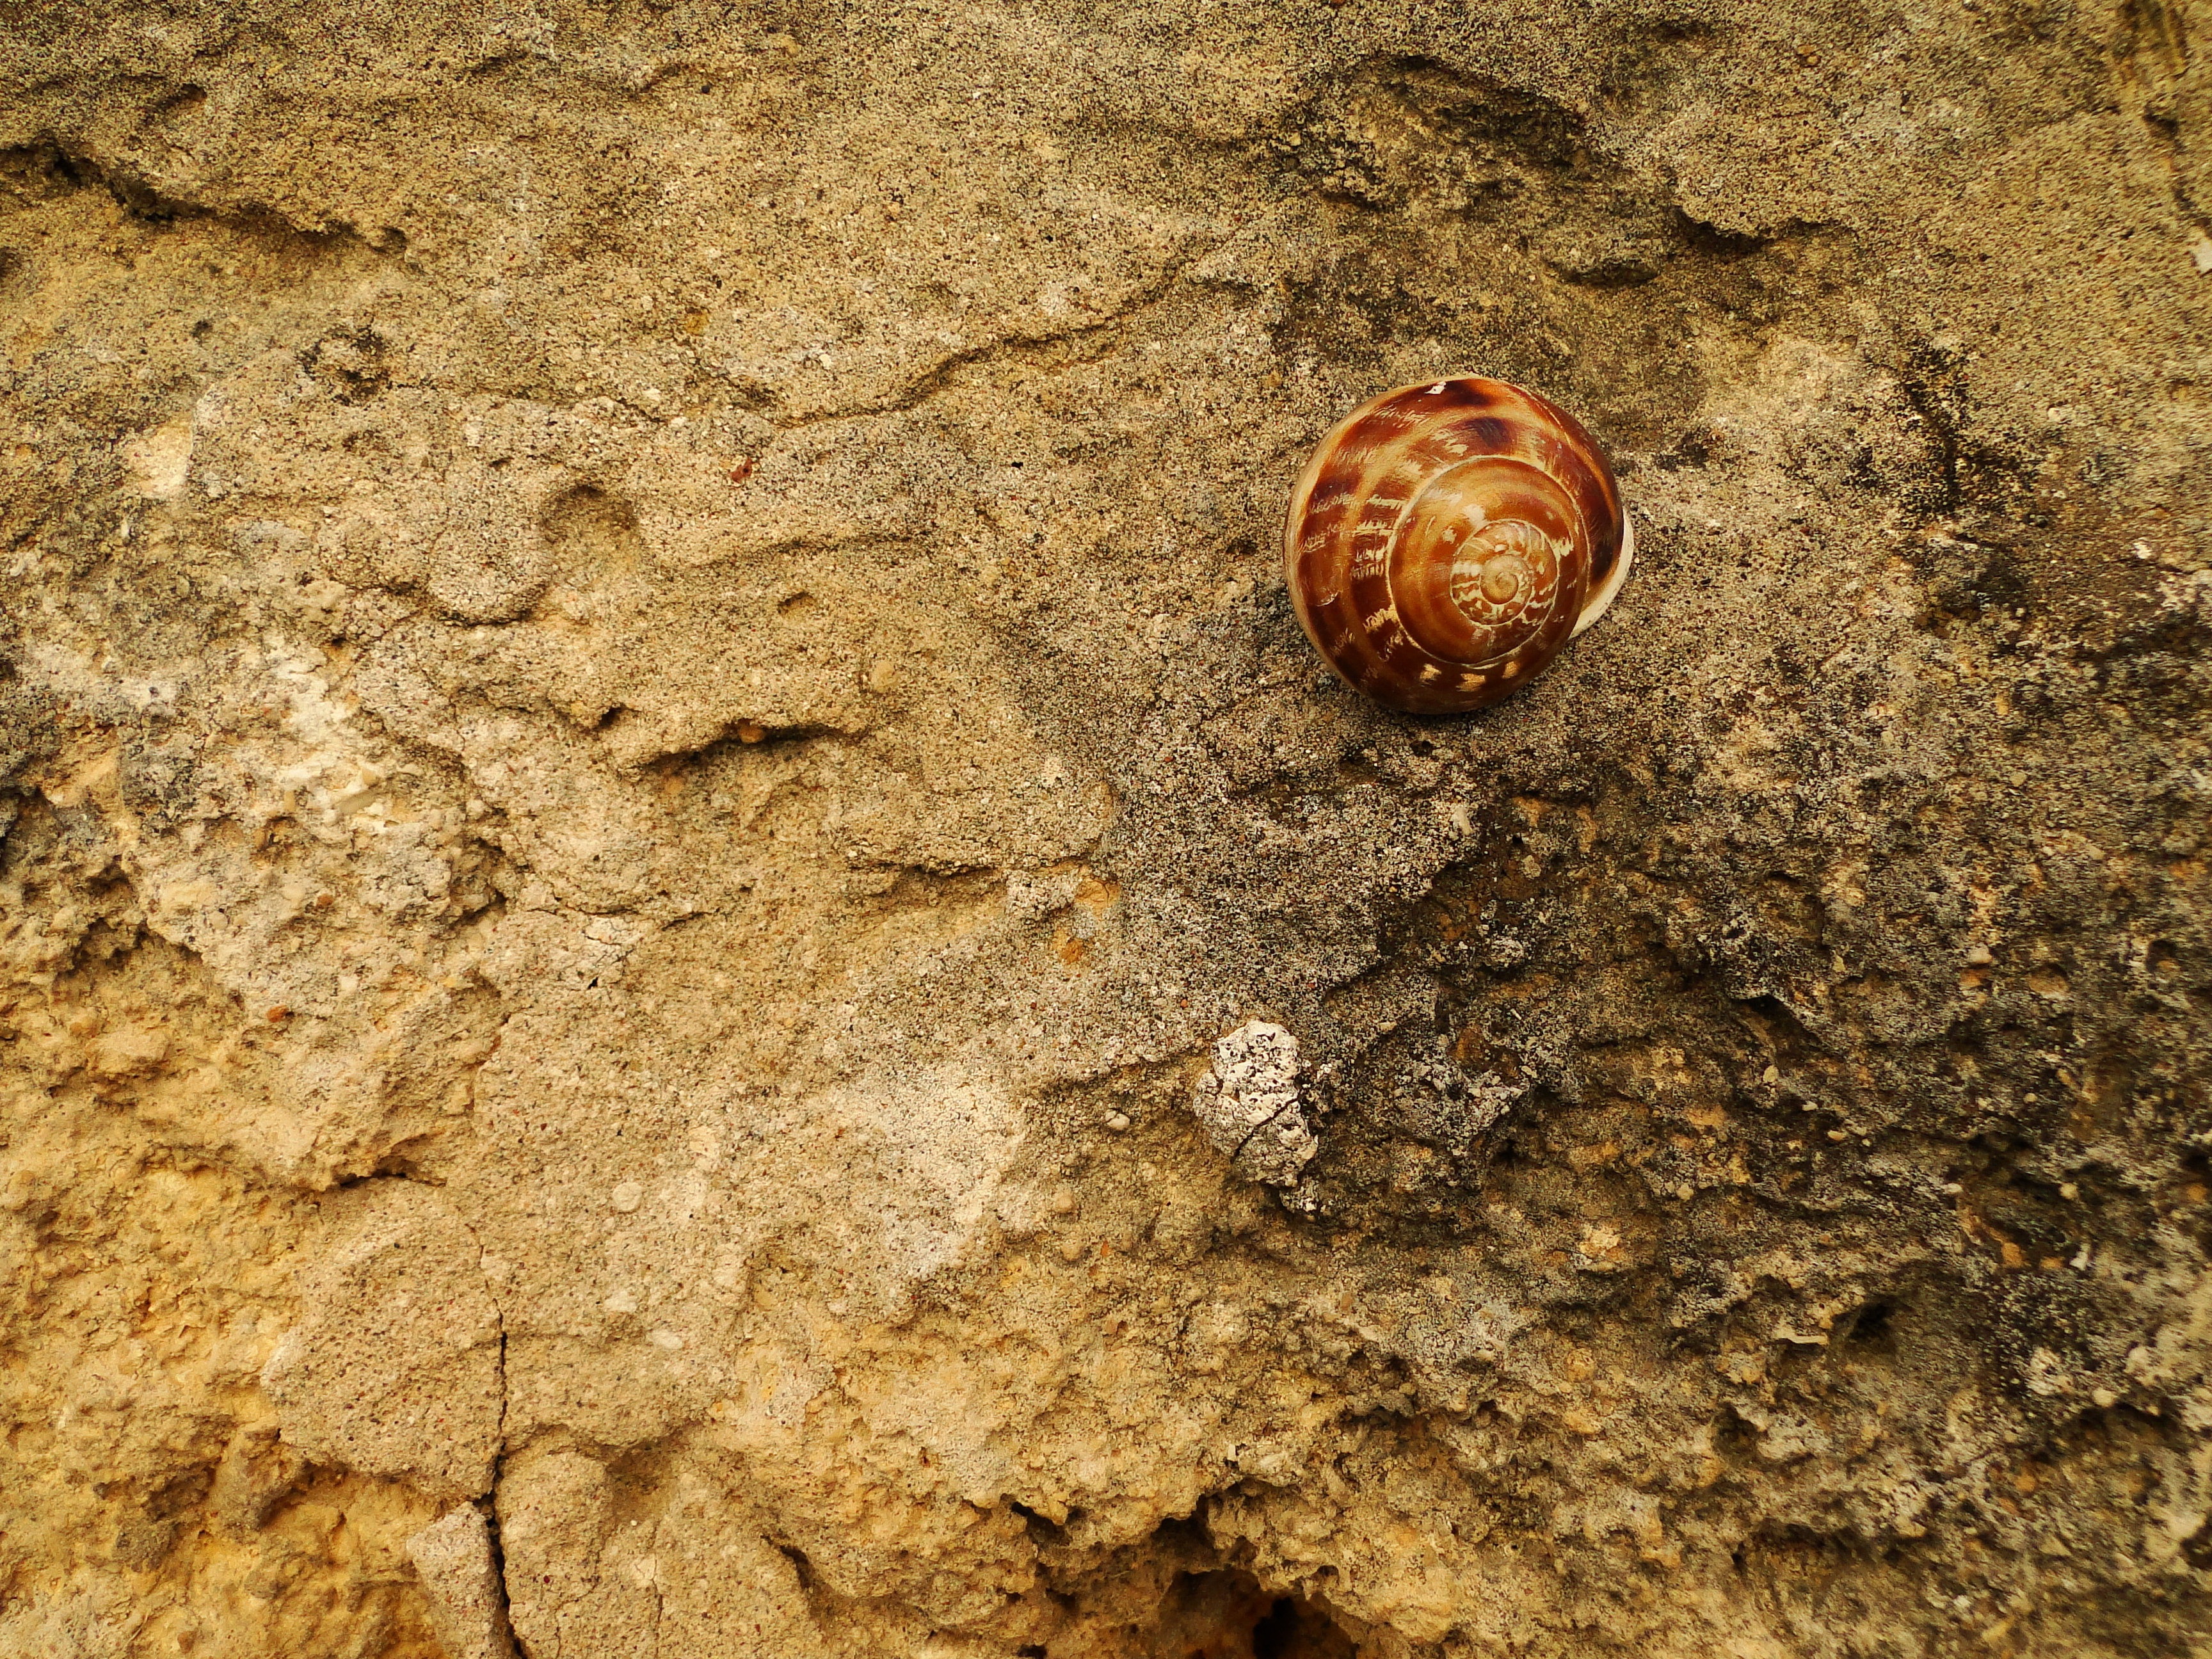
nature, wildlife, insect, soil, fauna, shell, invertebrate, close up, snail, macro photography